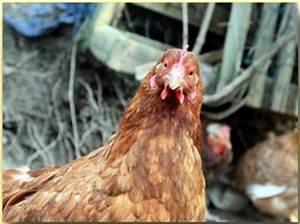
chicken